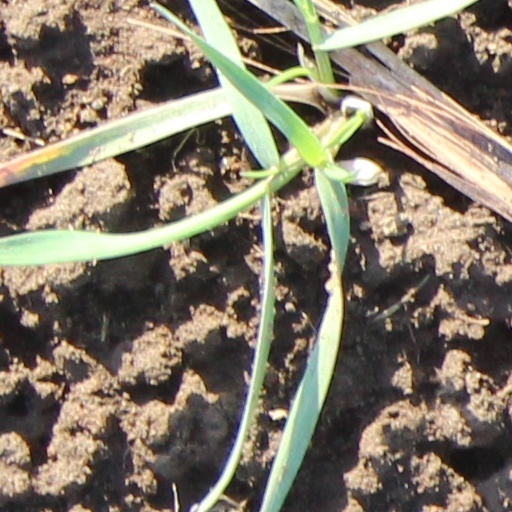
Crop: wheat